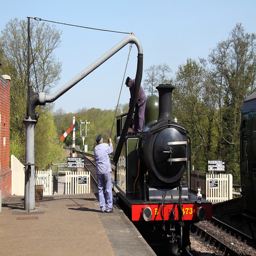
An antique steam locomotive replenishing its water supply.
Two men are working on a train at a station.
Two men work on a red and black train.
One man stands on top of the train while another man stands on the platform.
Two men are working on the train on the track.